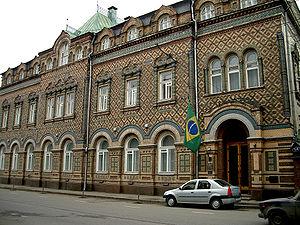
Le Brésil est un pays très bien représenté de par le monde ; il compte des représentations dans plus de 125 pays.